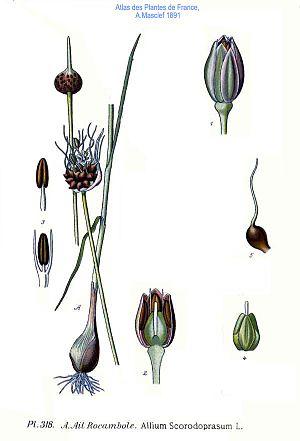
L’ail rocambole ou la rocambole est une espèce de plantes herbacées, haute de 20 à 40 cm, vivace par son bulbe et ses bulbilles floraux.